Gilberto Pichetto Fratin

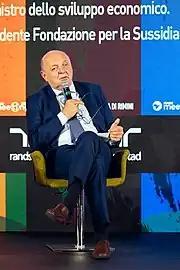
Pichetto Fratin in 2022

In the early general election of 25 September 2022, he was nominated for the Chamber of Deputies, as leader of Forza Italia in the Piedmont 1 – 02 plurinominal college in Chieri – Moncalieri, and was elected.